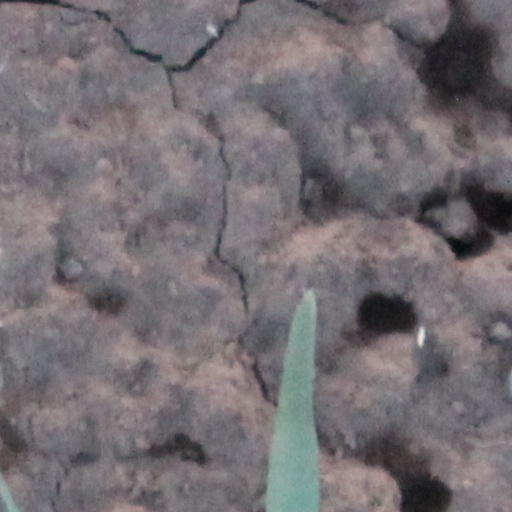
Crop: wheat